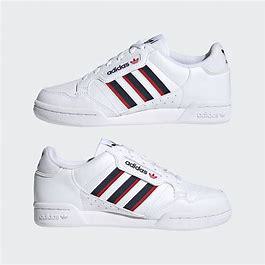
Brand: Adidas
Model: Continental 80 Stripes